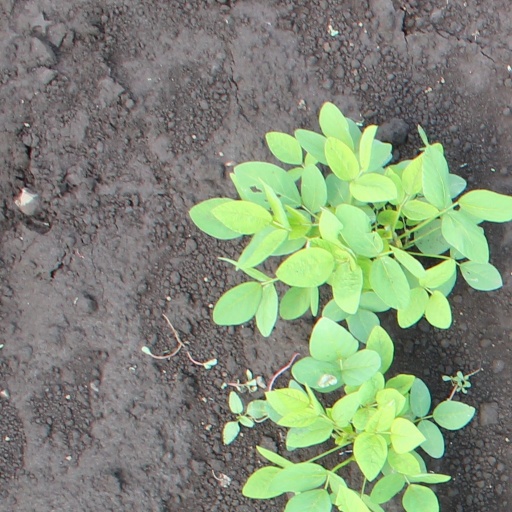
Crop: soybean